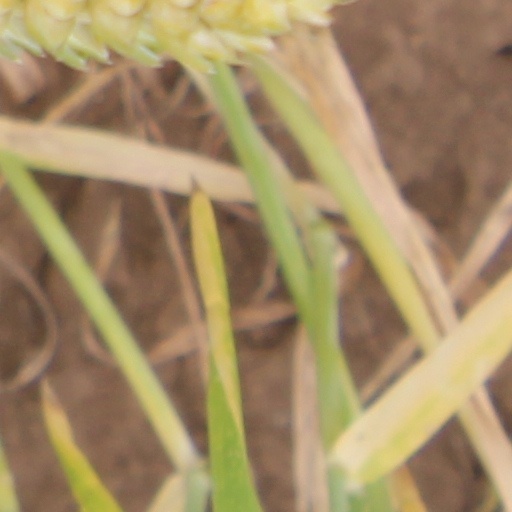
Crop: wheat